Reçi (tribe)

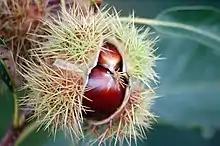
Chestnuts are locally seen as a symbol of Reçi

In the 1416-17 Venetian Cadastre of the area we find several names linked to the tribe. Among them we have Aleks, Gjin, Gjergj, Sardë and Sergj Reçi, all of whom landowners in the village of Reç itself, along with a villager named Soma Reçi. In the village of Valm we find the names of Tanush Reçi as well as the brothers Andre and Bitër Reçi. In the village of Trush i Madh the names of Bitër and Lukë Reçi, the village of Gur i Zi records Lazër and Martin Reçi and the villages of Balldren, Belan and Samrisht record the names of Bitër, Mark and Nikollë Reçi respectively.